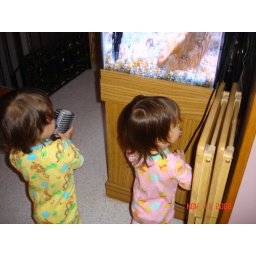
Noah and Erika watching the fish in Grampa's salt water tank.